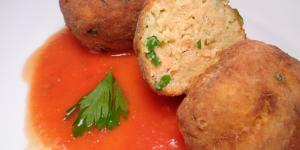
albondigas de salmon en salsa de tomate